History of the bikini

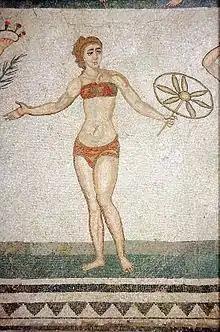
One of the earliest known images of a bikini, from the Ancient Roman Villa Romana del Casale

Artwork dating back to the Diocletian period (286–305 AD) in Villa Romana del Casale, Sicily, excavated by Gino Vinicio Gentili in 1950–60, depicts women in garments resembling bikinis in mosaics on the floor. The images of ten women, dubbed the "Bikini Girls", exercising in clothing that would pass as bikinis today, are the most replicated mosaic among the 37 million colored tiles at the site. In the artwork "Coronation of the Winner" done in floor mosaic in the Chamber of the Ten Maidens ("Sala delle Dieci Ragazze" in Italian) the bikini girls are depicted weight-lifting, discus throwing, and running. Some activities depicted have been described as dancing, as their bodies resemble dancers rather than athletes. Coronation in the title of the mosaic comes from a woman in a toga with a crown in her hand and one of the maidens holding a palm frond.